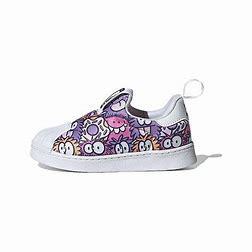
Brand: adidas
Model: originals Adidas Originals Superstar 360 I